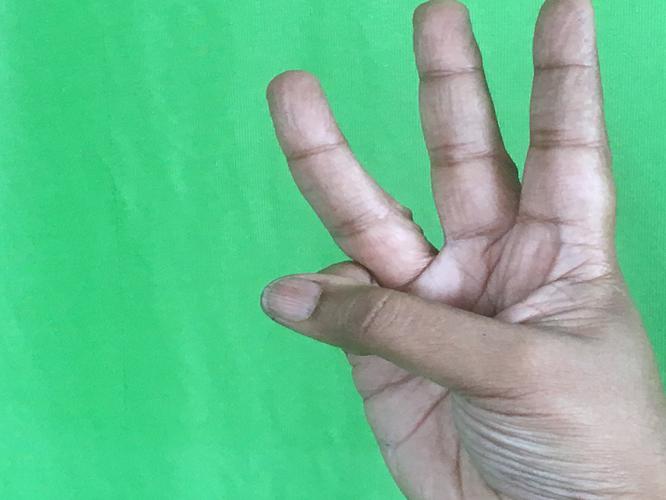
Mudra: Trishulam
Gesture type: single_hand